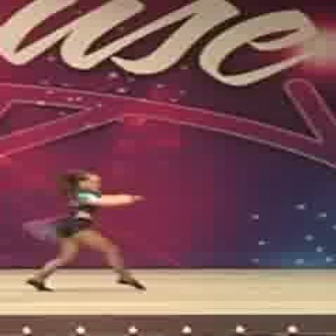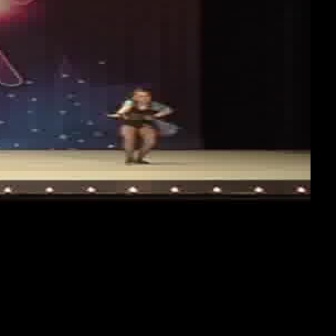
  Please identify the target specified by the bounding box [20,166,142,288] in the first image and locate it in the second image. Return the coordinates in [x_min,y_min,x_max,y_max] format.
Answer: [103,86,178,161]